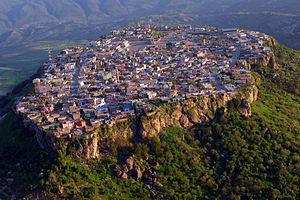
Cet article recense les sites concernés par l'observatoire mondial des monuments en 2016.